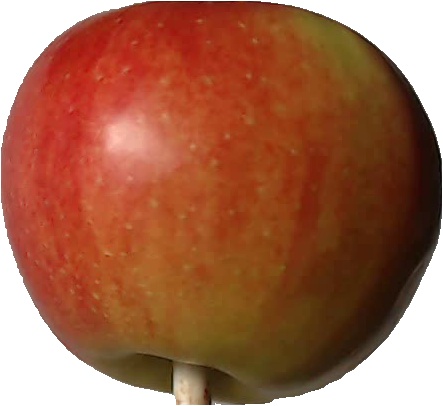
Label: apple_red_2